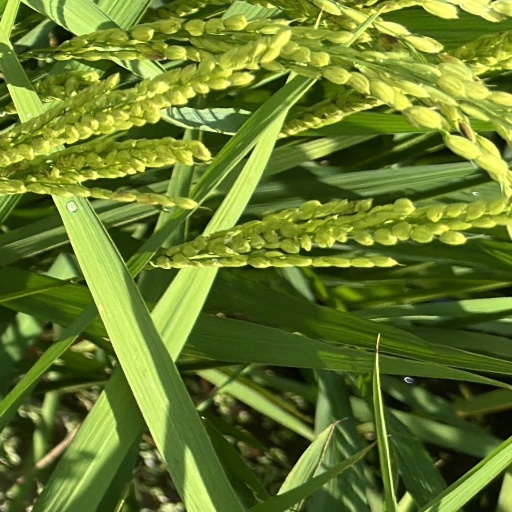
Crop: rice